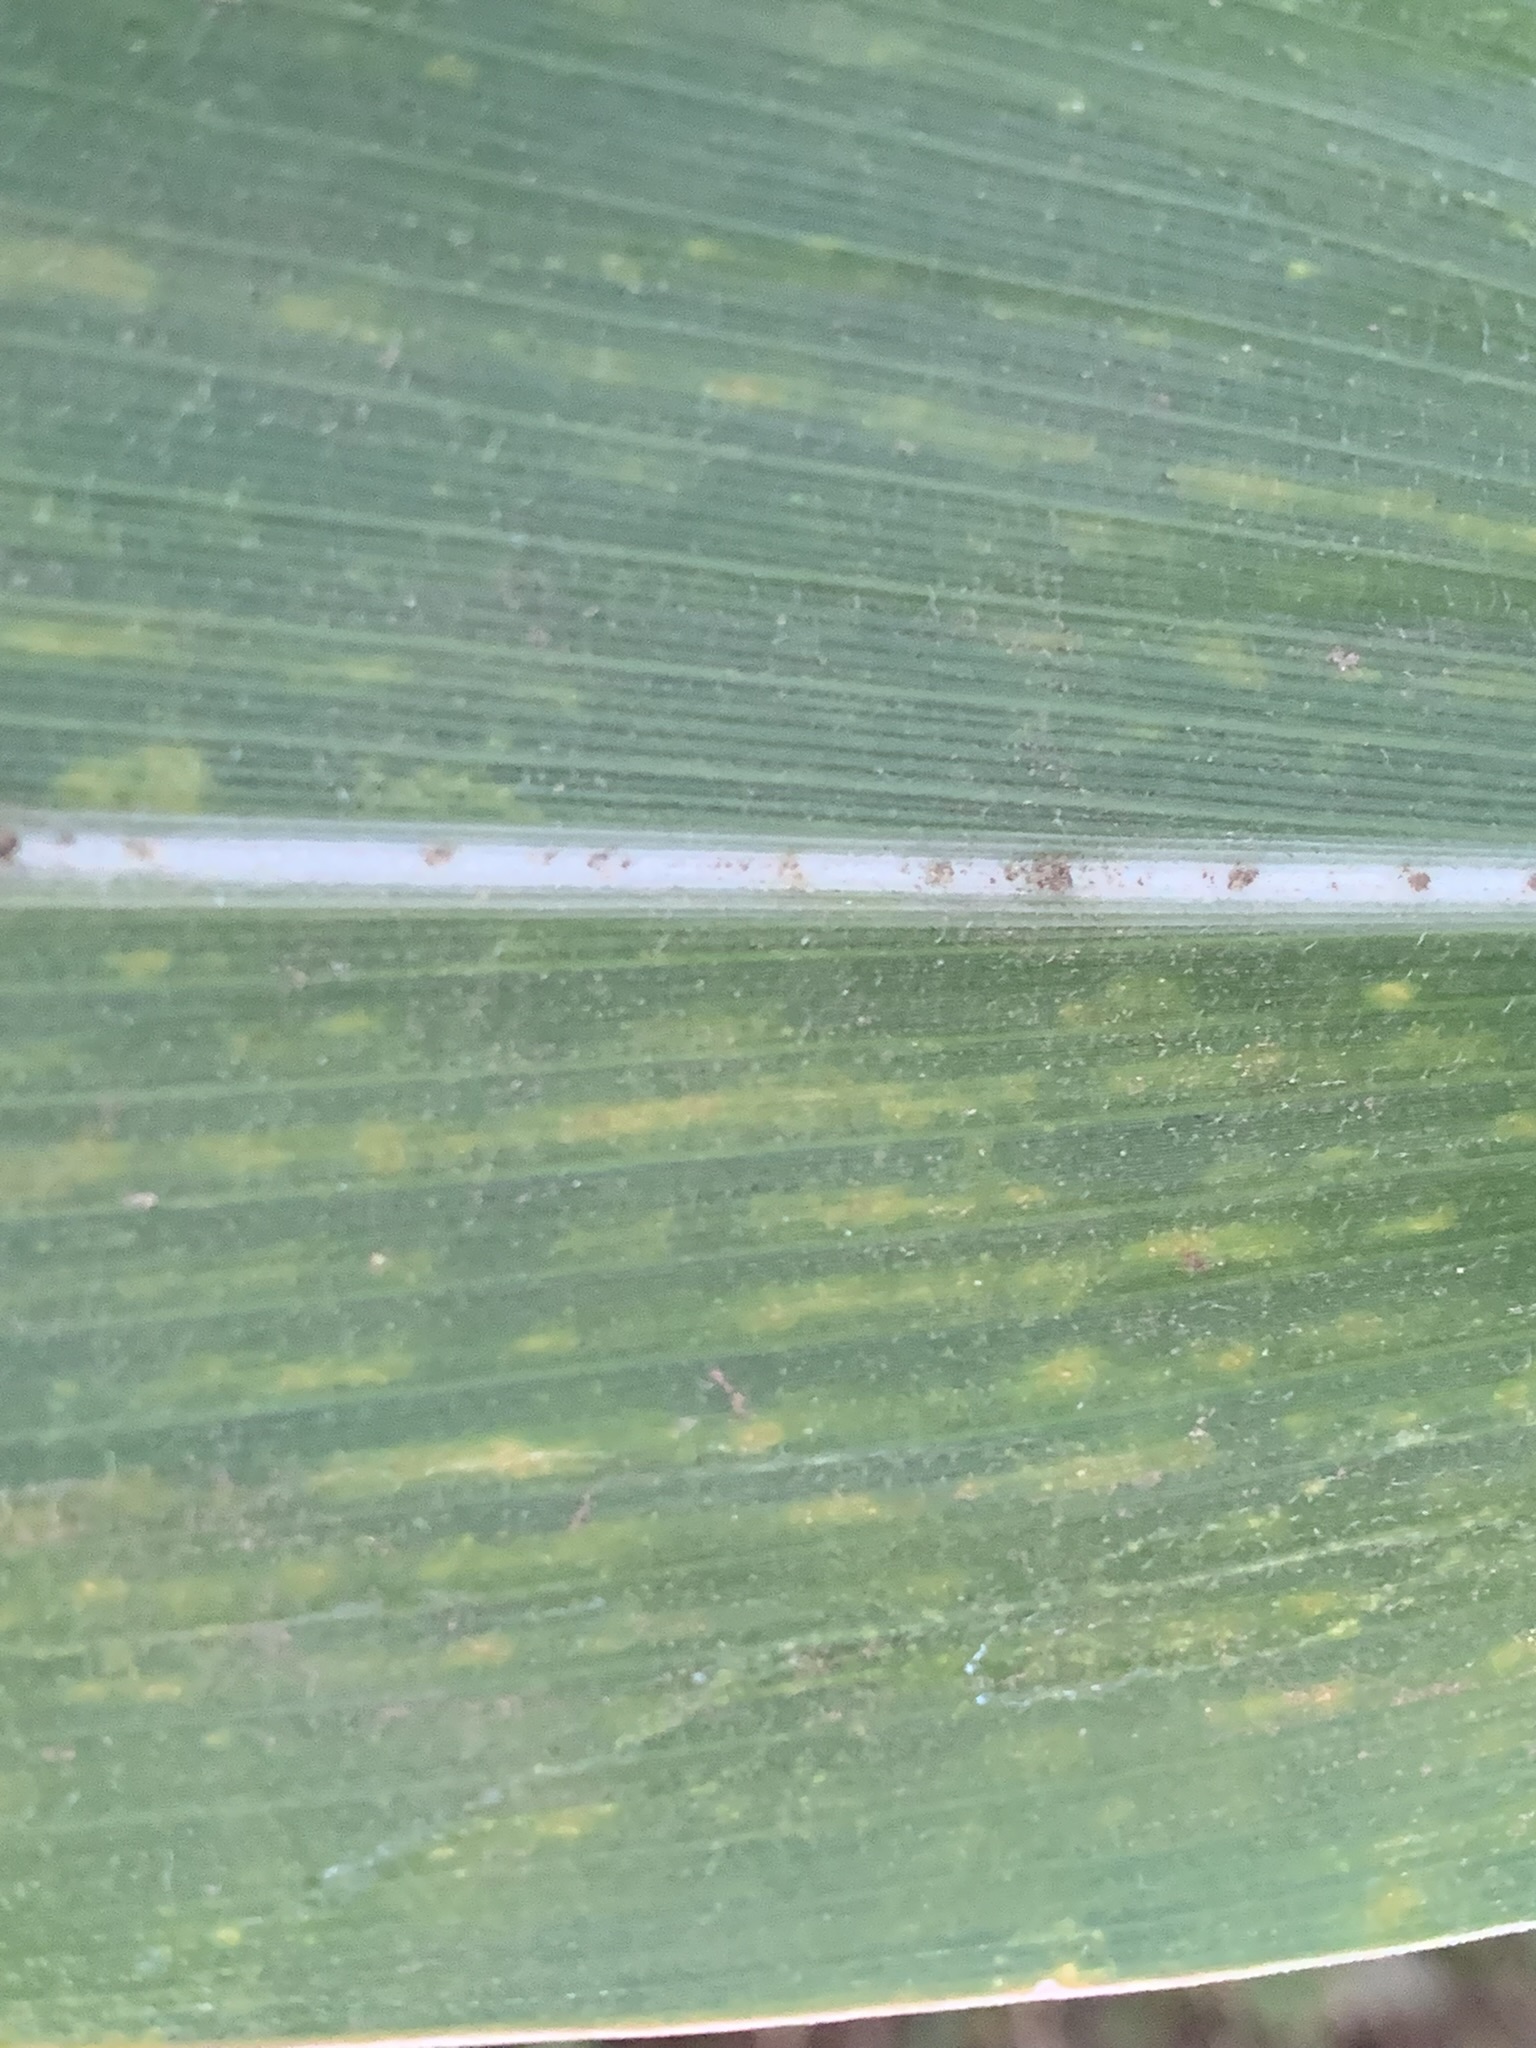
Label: MLN